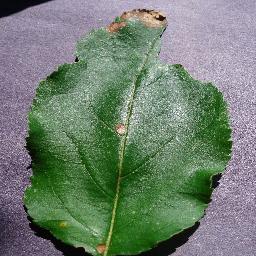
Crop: apple
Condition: black_rot